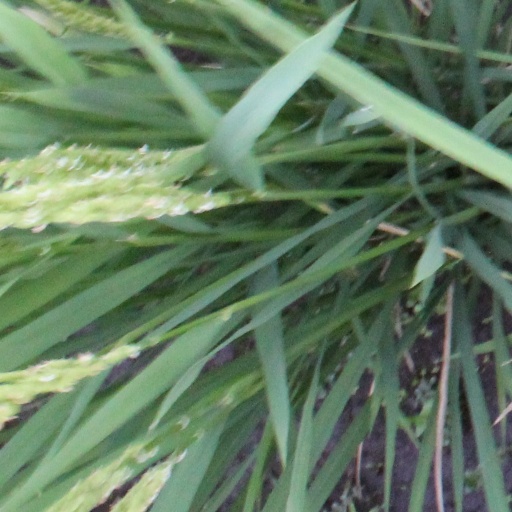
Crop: rice